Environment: real
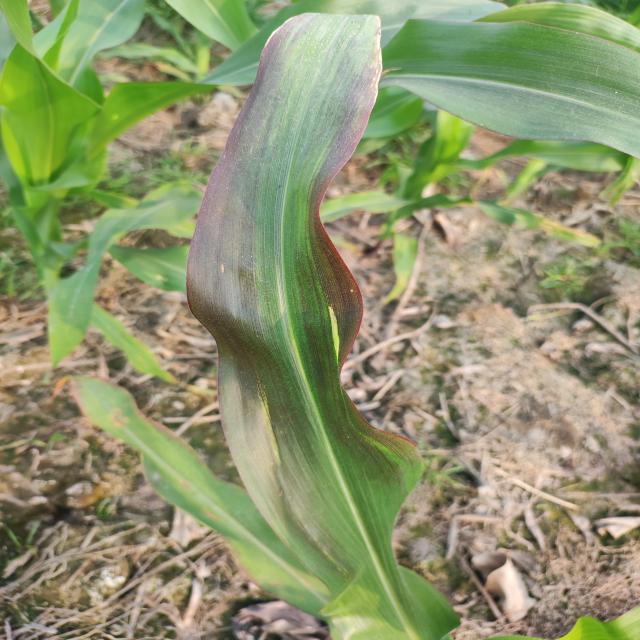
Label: phosphorus_deficiency